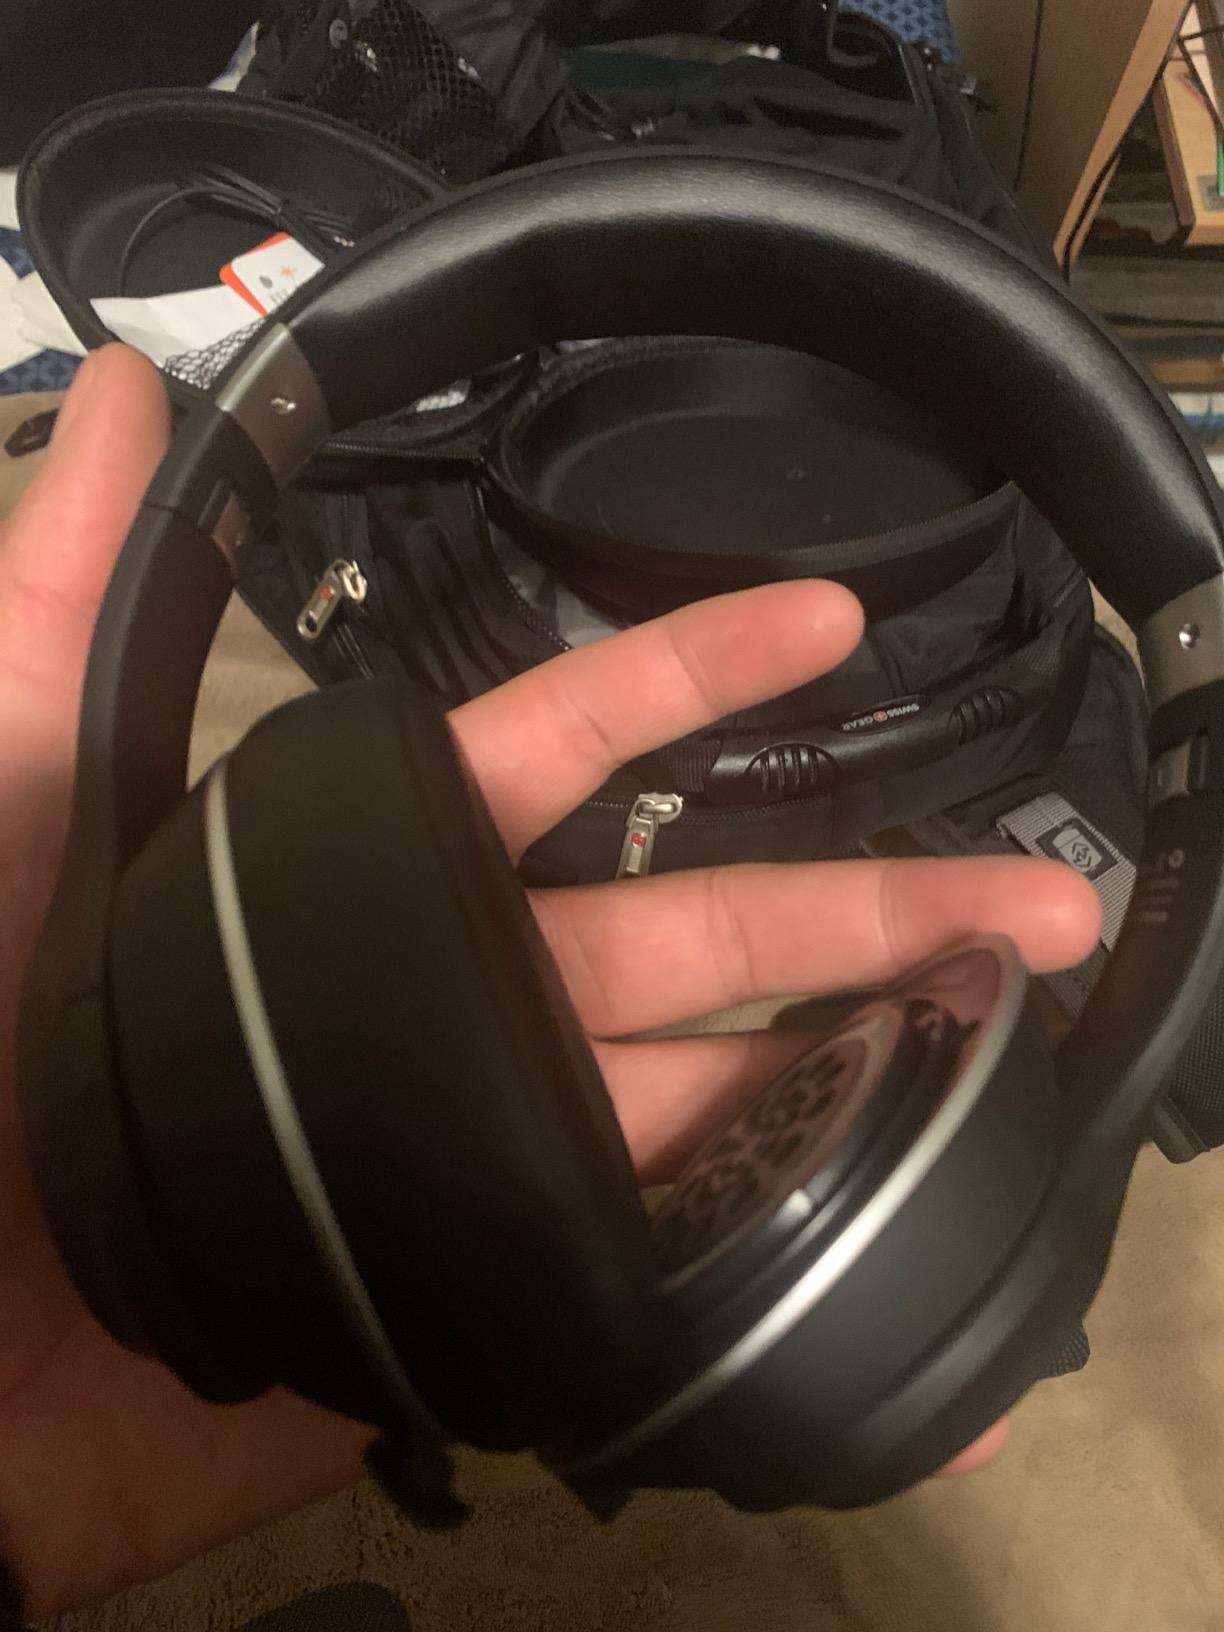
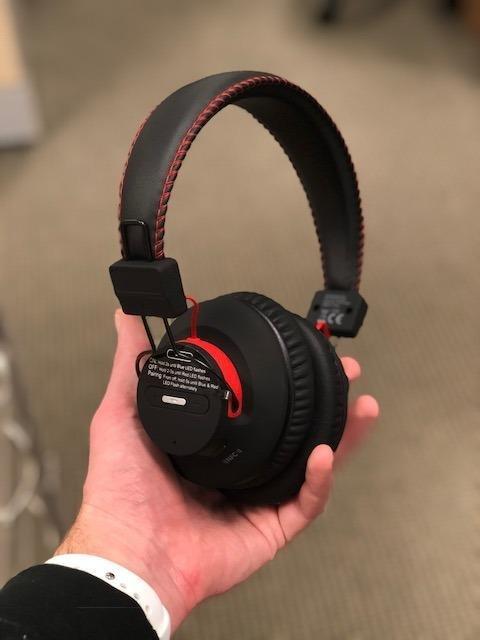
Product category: headphones
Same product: no